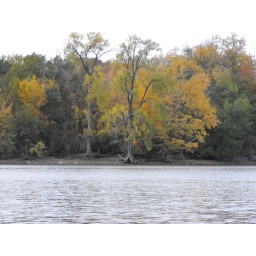
Strange looking trees by the water